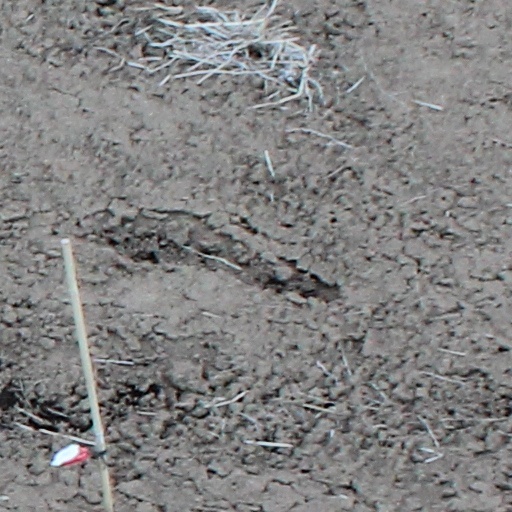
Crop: wheat